Local Ad

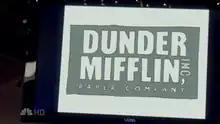
The Dunder Mifflin graphic created by Pam for the "Local Ad"

"Local Ad" is the ninth episode of the fourth season of the American comedy television series "The Office" and the show's sixty-second episode overall. The episode was written by B. J. Novak, who also acts in the show as Ryan Howard, and directed by Jason Reitman. It originally aired in the United States on October 25, 2007, on NBC.